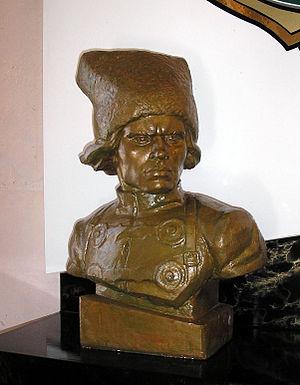
Nestor Ivanovitch Makhno, né le 26 octobre 1888 à Houliaïpole et mort à Paris le 25 juillet 1934, est un communiste libertaire fondateur de l'Armée révolutionnaire insurrectionnelle ukrainienne qui, après la révolution d'Octobre et jusqu'en 1921, combat à la fois les Armées blanches tsaristes et l'Armée rouge bolchévique.